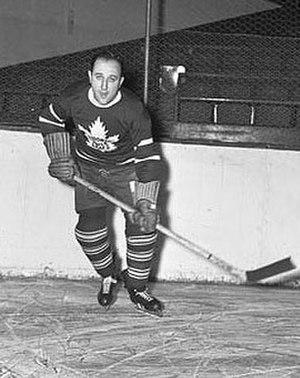
David Schriner, dit Sweeney Schriner, est un joueur professionnel de hockey sur glace.